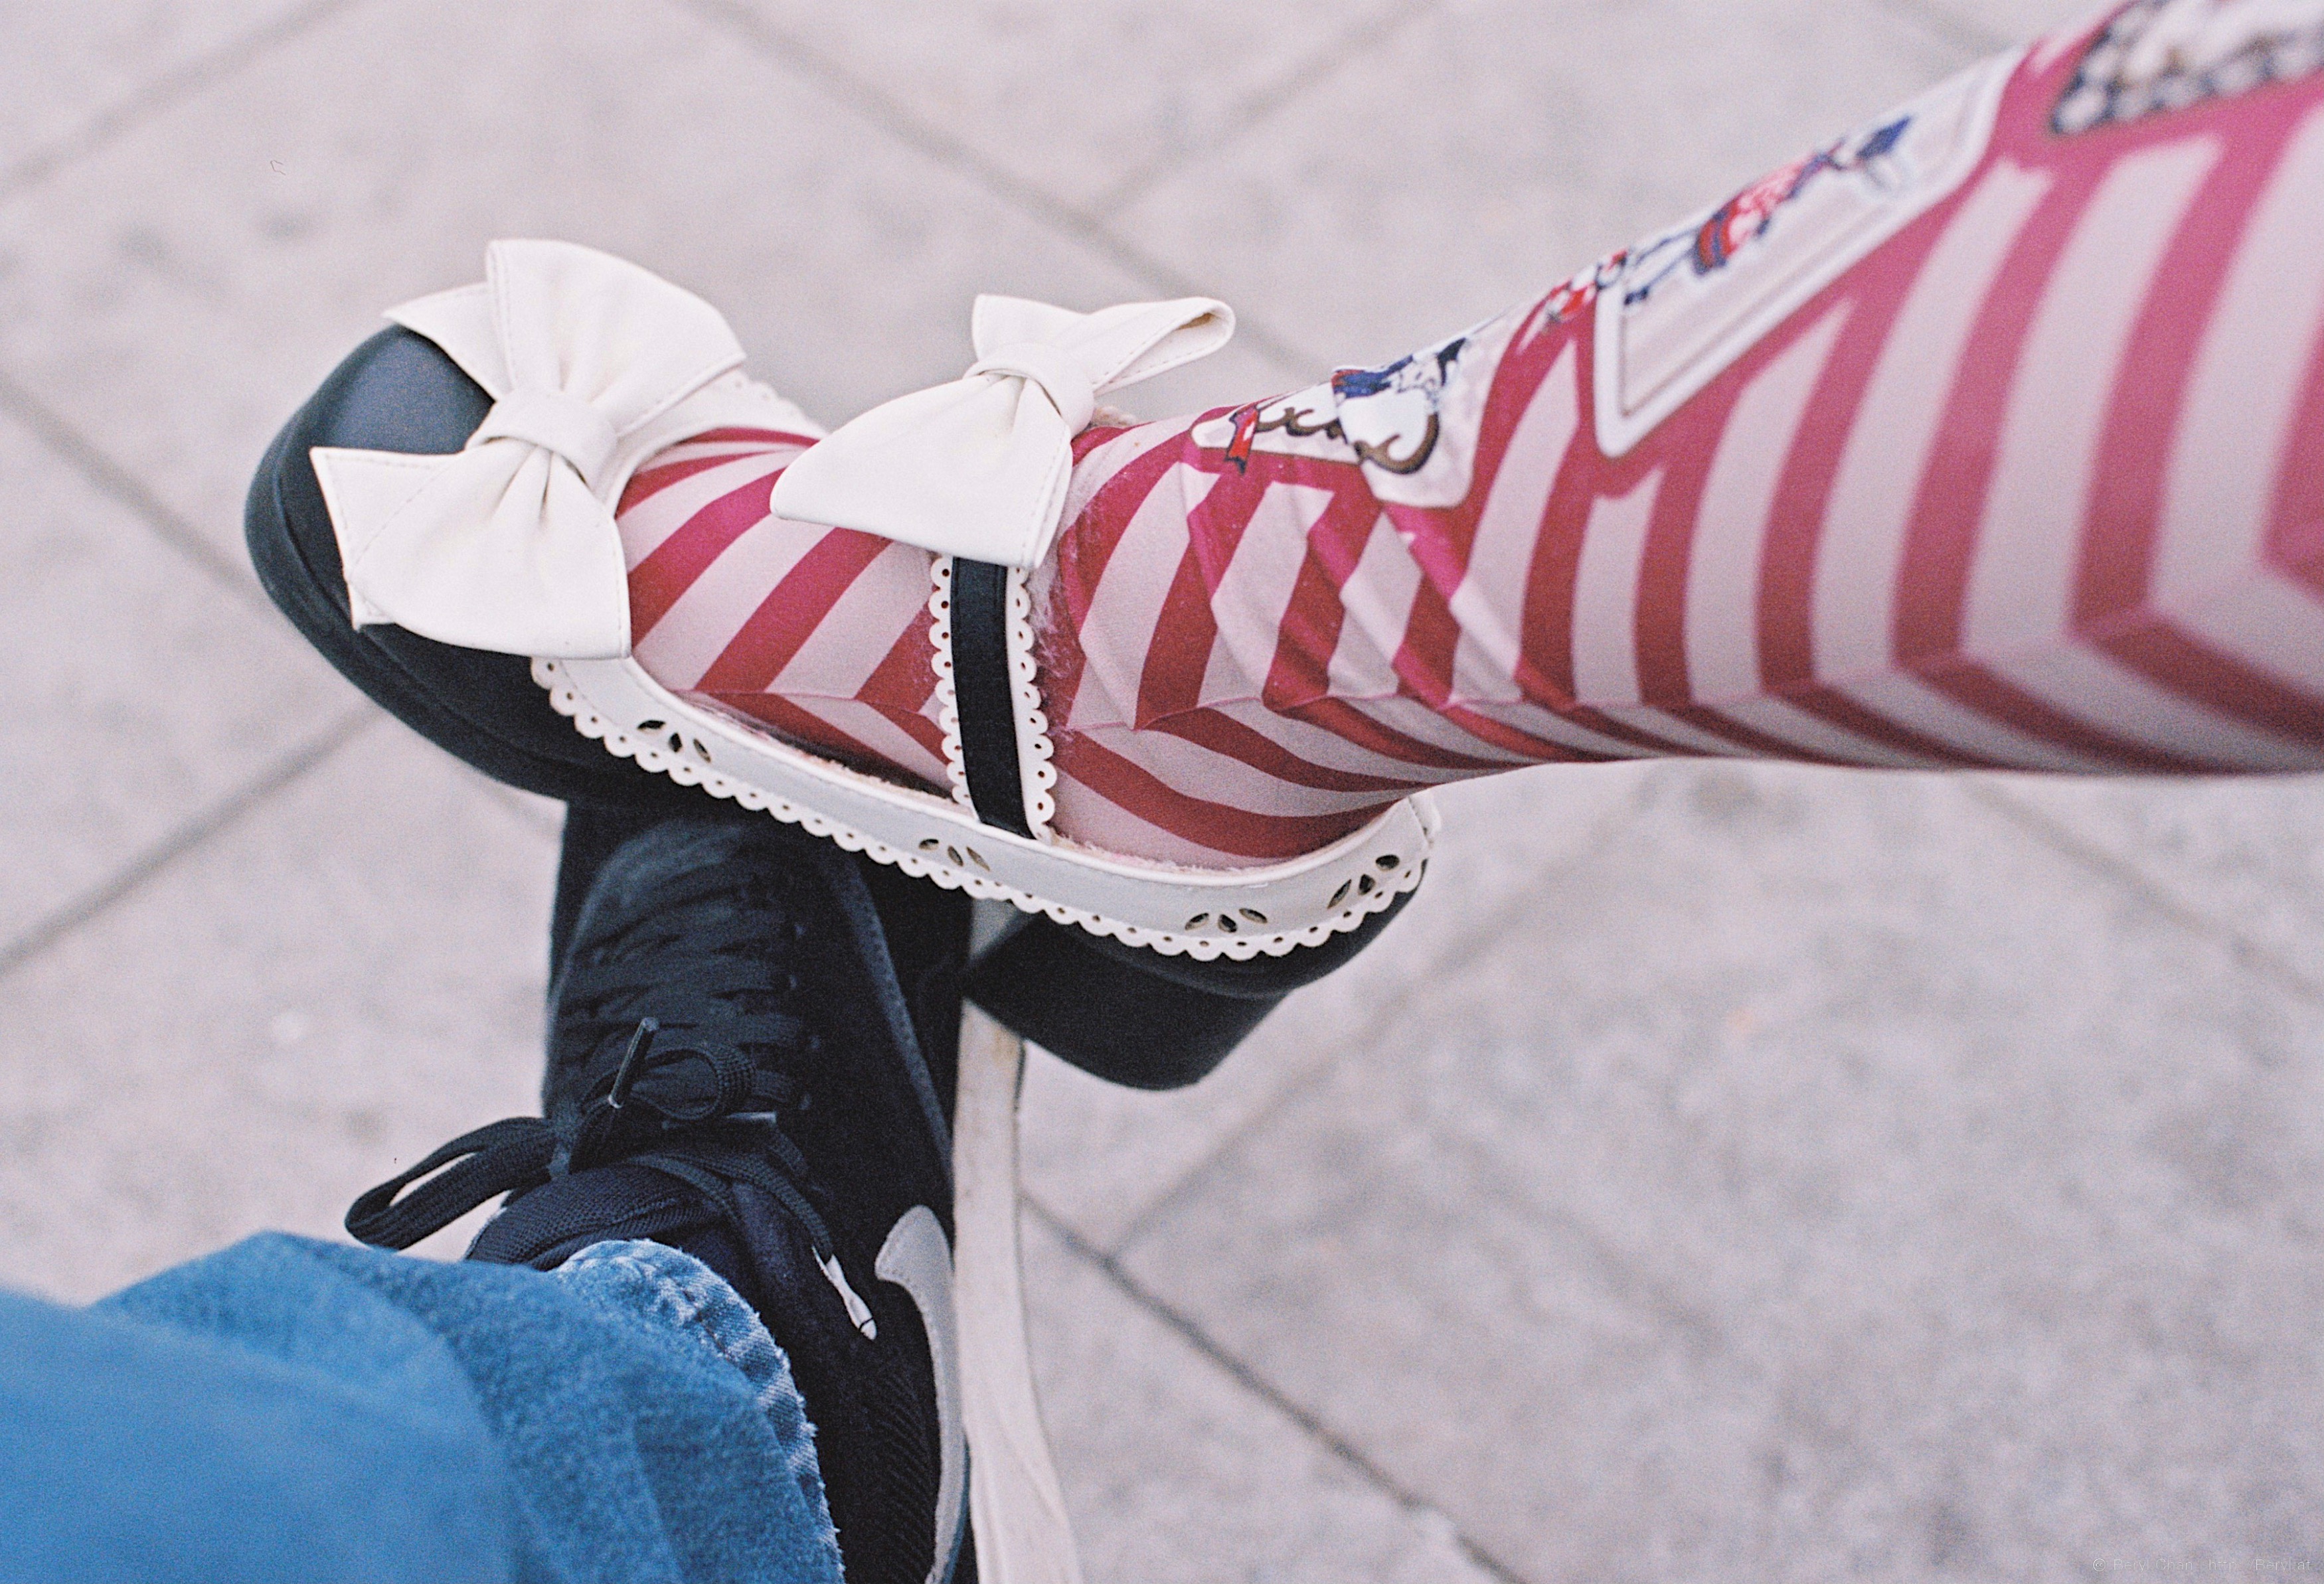
hand, girl, white, vintage, film, analog, leg, portrait, spring, red, student, fashion, blue, nikon, clothing, 50mm, hands, legs, footwear, faceless, kodak, style, socks, pantyhose, teenage, 135, nikonf3, outfit, lolita, kodakportra400, highschool, portra400, lolitafashion